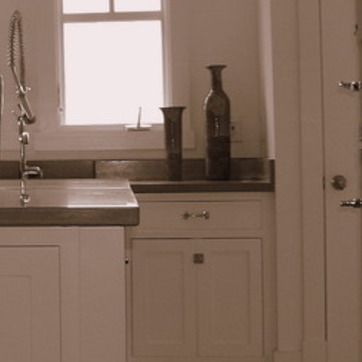
Material: polishedstone